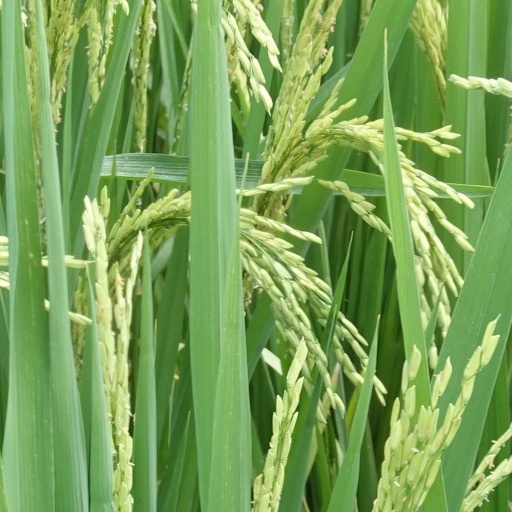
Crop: rice